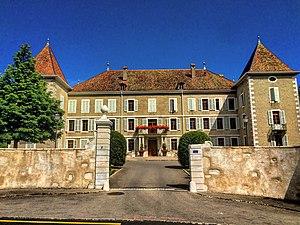
Le château de Dardagny.
Clanx, ruines
Dardagny est une commune suisse du canton de Genève située sur la rive droite du Rhône.